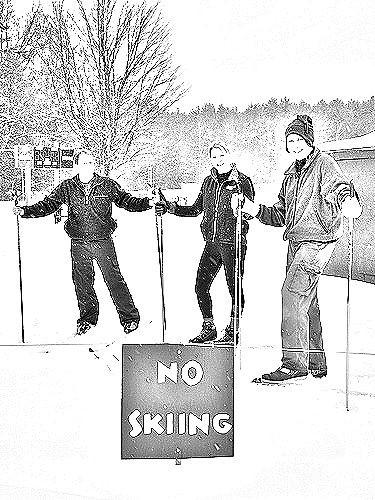
Portrait style: Sketch Portrait